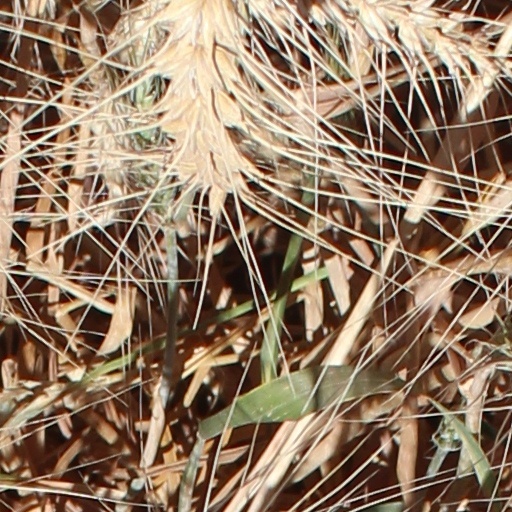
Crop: wheat